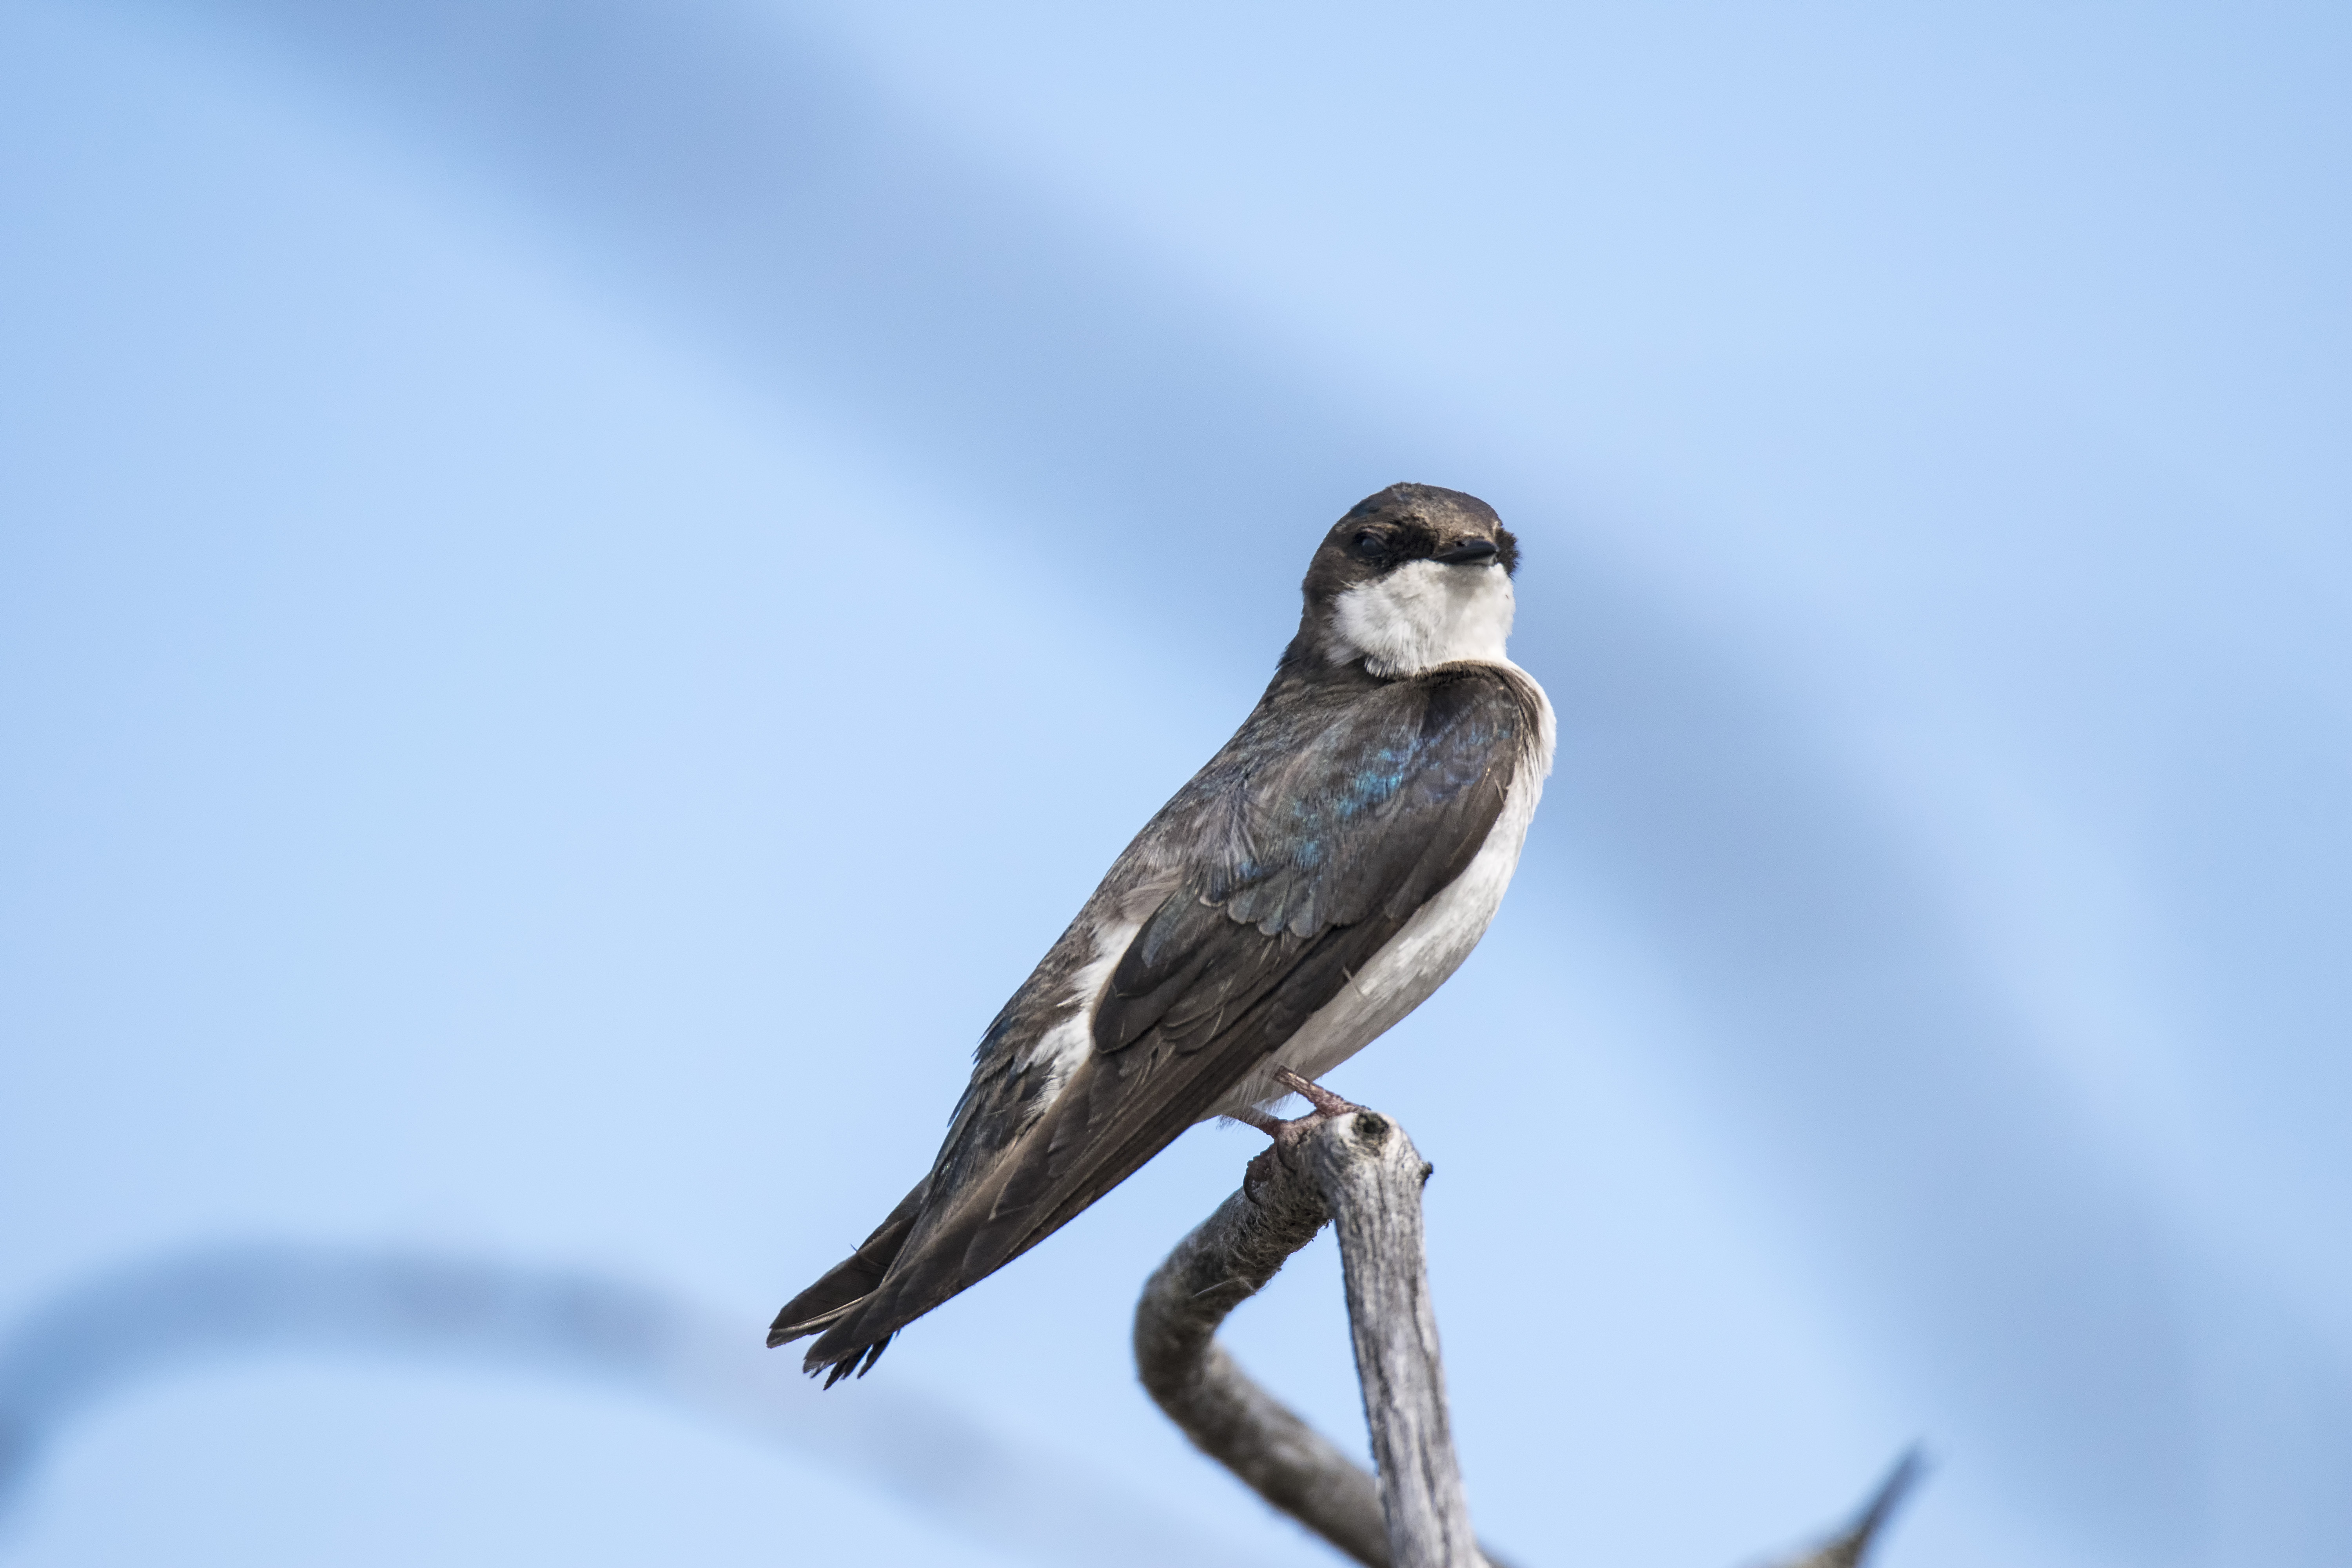
tree, branch, bird, wildlife, beak, fauna, close up, canada, vertebrate, sparrow, quebec, sherbrooke, oiseau, hirondelle, bicolore, swallow, house sparrow, perching bird